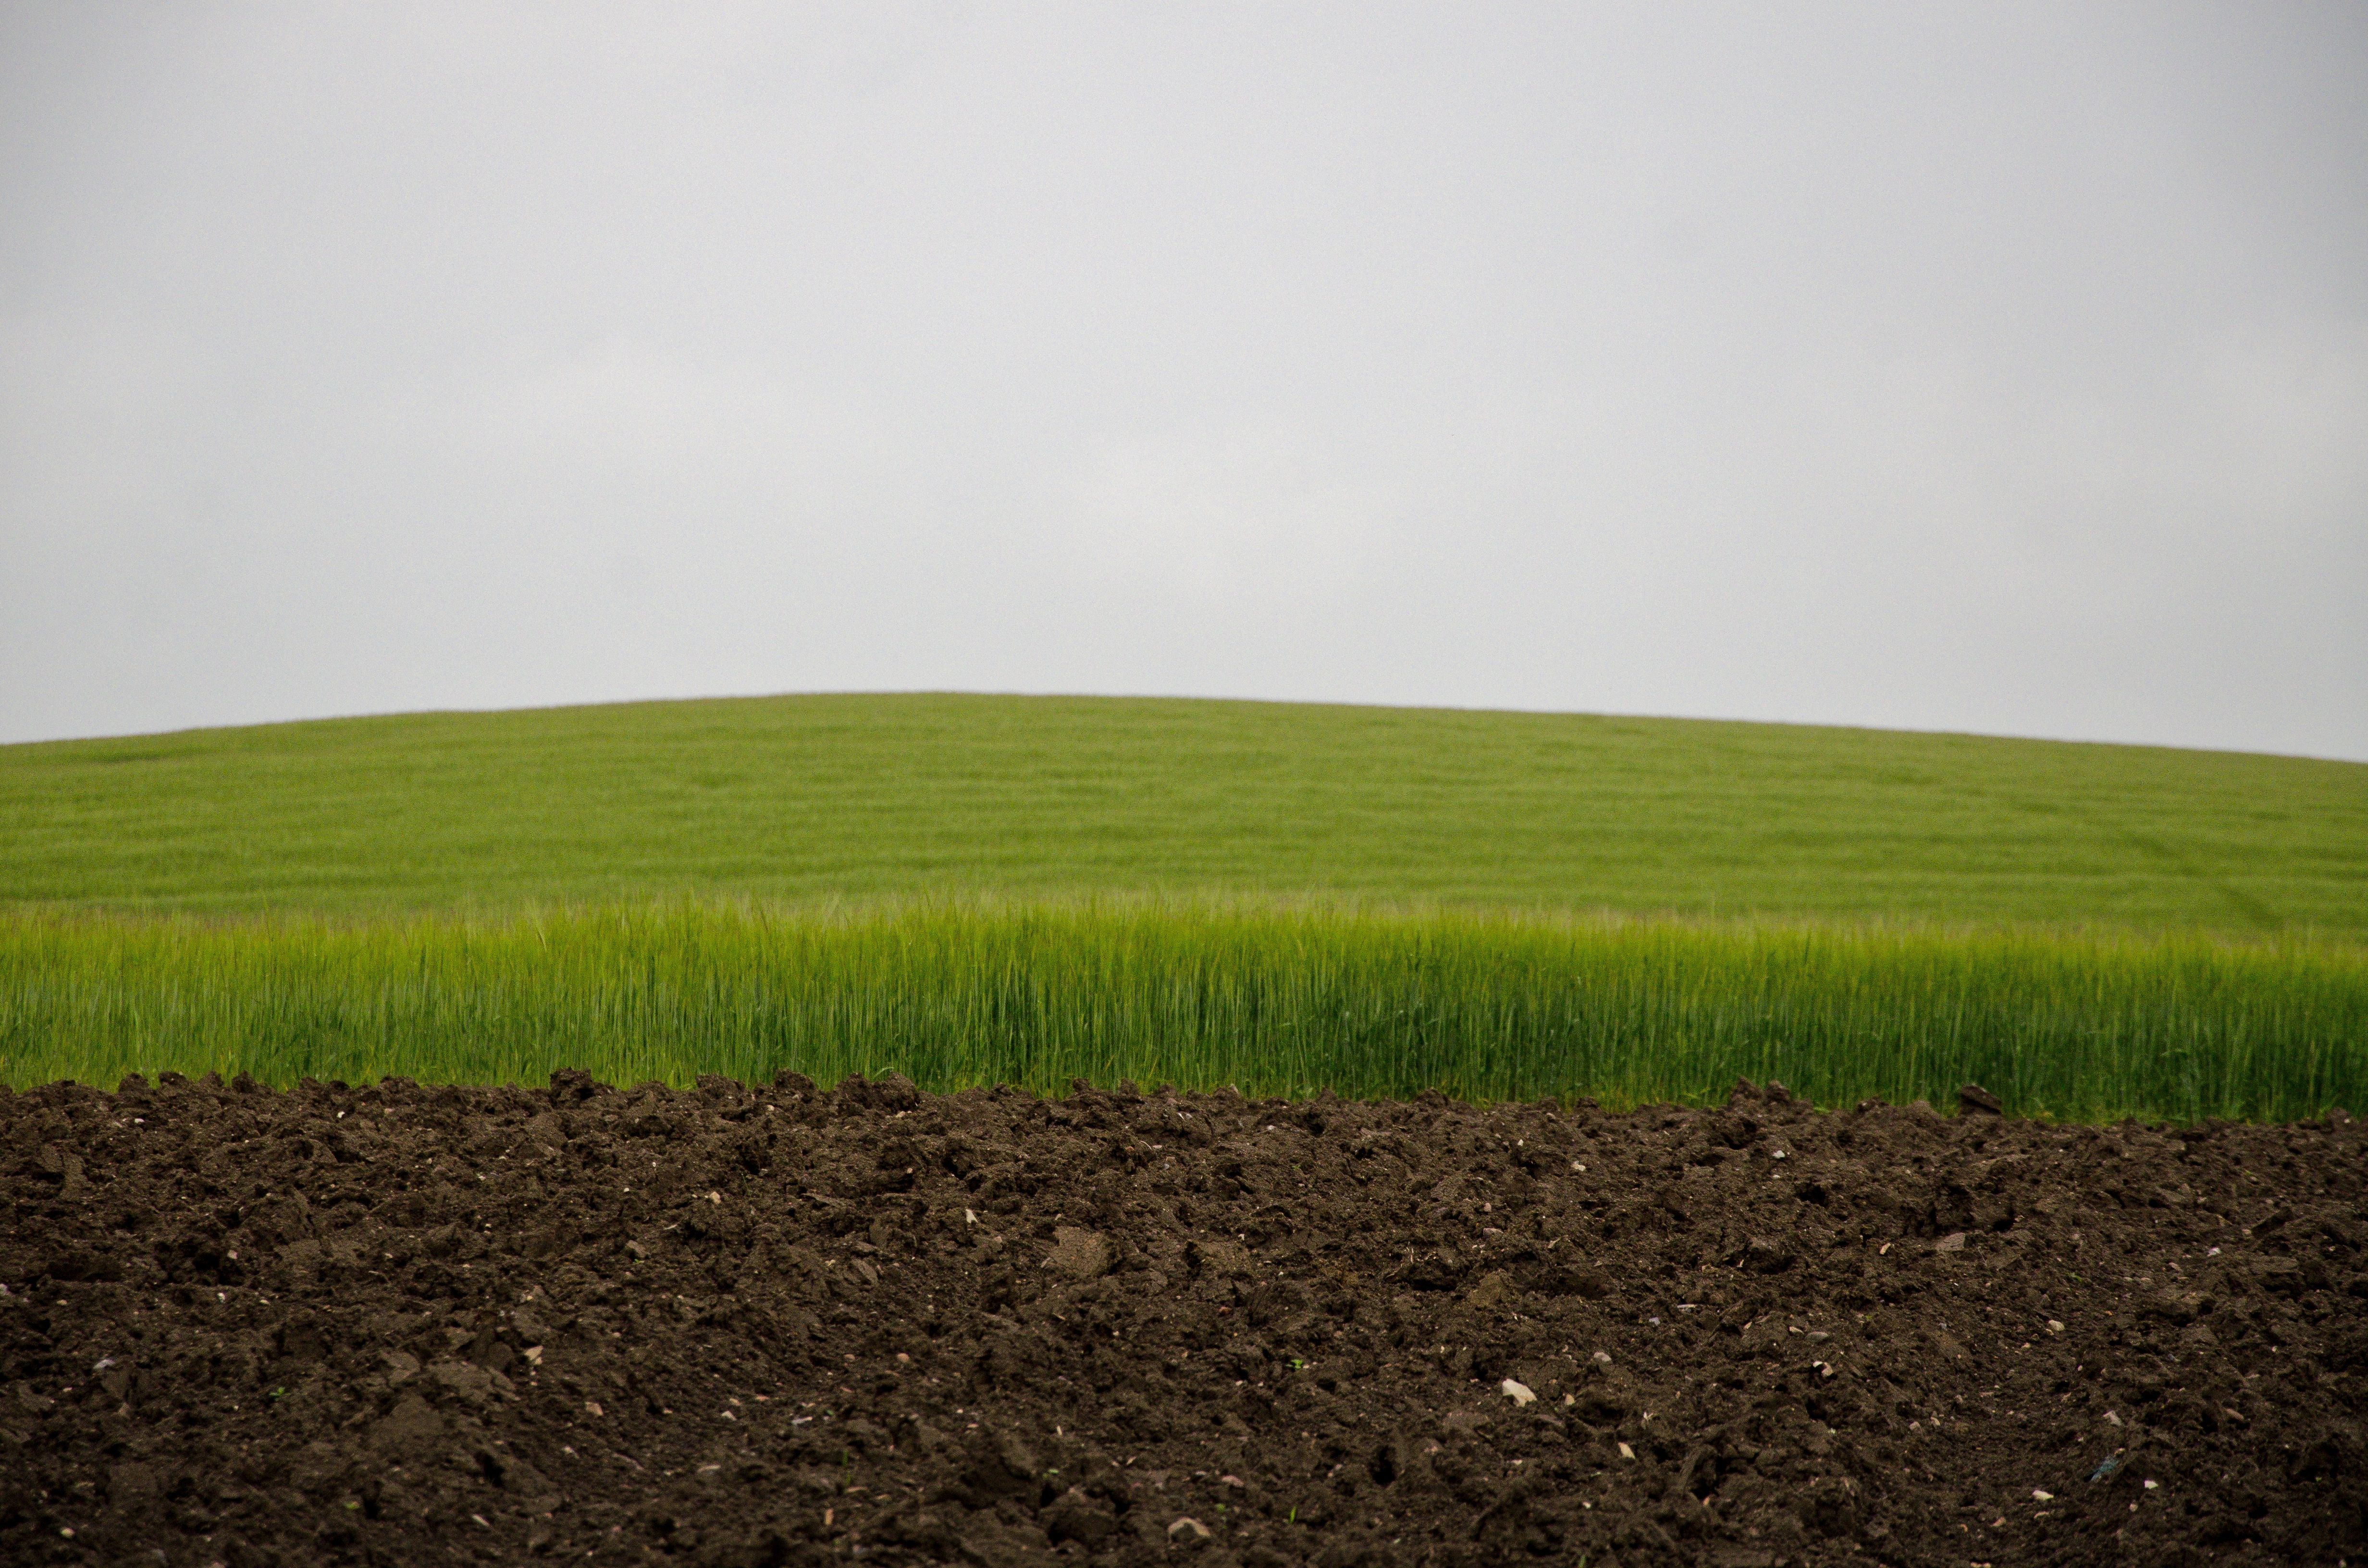
nature, grass, horizon, plant, sky, field, prairie, hill, spring, green, crop, soil, frog, agriculture, plain, plants, wheat field, background, grassland, plantation, ecosystem, rural area, summer meadow, green field, sky and field, green wheat, field and sky, grass family